Cluster munition

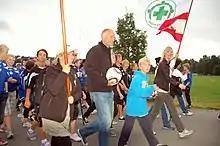
Erik Thorstvedt leads a Norwegian parade celebrating the effectuation of the Convention on Cluster Munitions, 31 July 2010. (Photo: Norsk Folkehjelp)

Countries and disputed territories (listed in italic) that have been affected by cluster munitions as of November 2024 include: